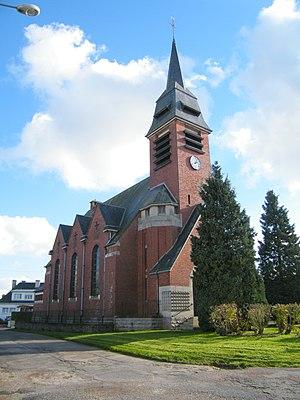
L'église.
Fignières est une commune française située dans le département de la Somme, en région Hauts-de-France.